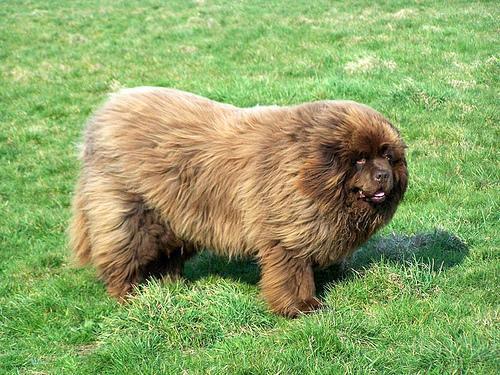
Newfoundland